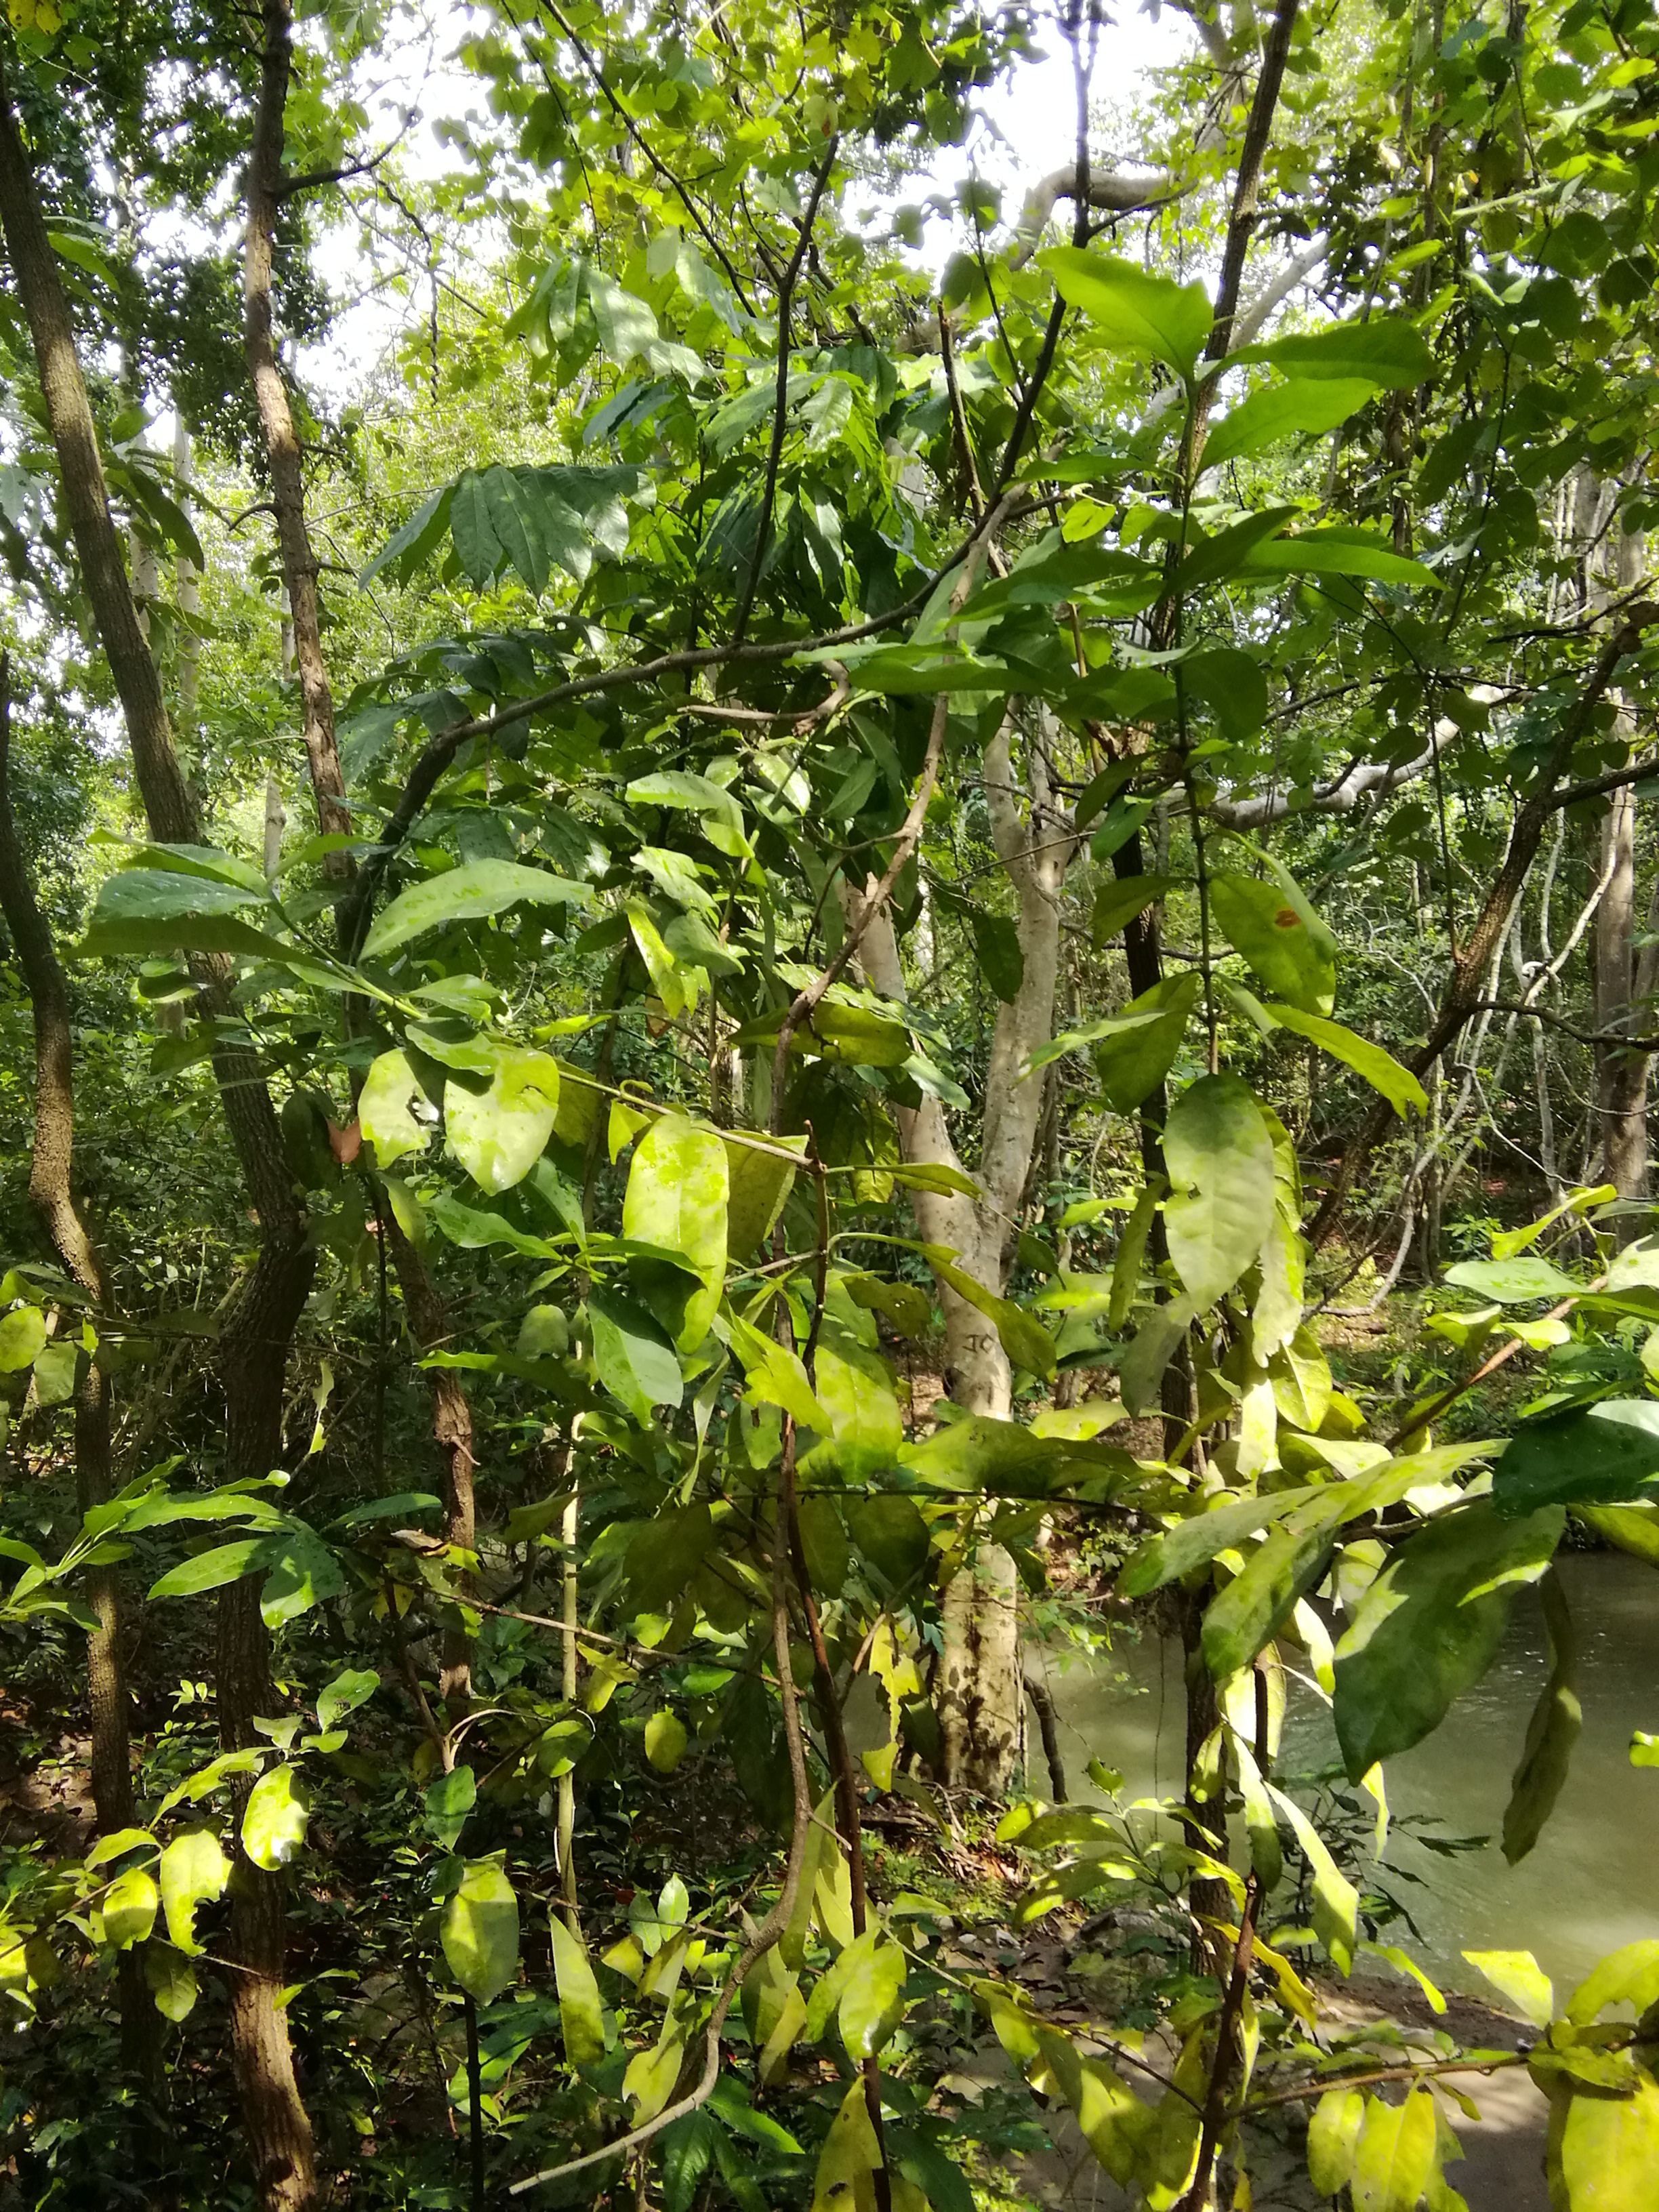
forest, trees, sunlight, plant, tree, vegetation, natural environment, jungle, rainforest, biome, nature reserve, terrestrial plant, woody plant, flower, tropical and subtropical coniferous forests, leaf, valdivian temperate rain forest, old growth forest, plant community, flowering plant, temperate broadleaf and mixed forest, Northern hardwood forest